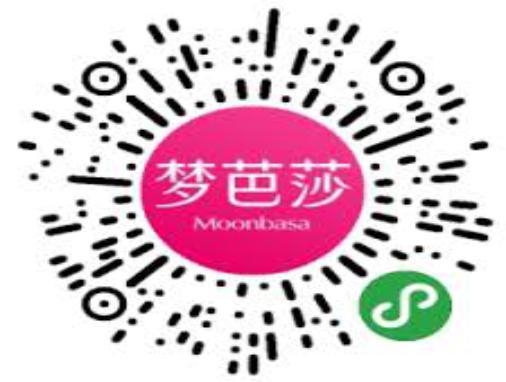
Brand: moonbasa
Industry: Clothes